Juan March

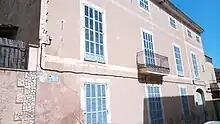
March's home in Santa Margalida, gifted to him after marrying Leonor Servera in 1916

Juan March married Leonor Servera (1887–1957). They had two children: Juan March Servera (Palma de Mallorca, 1906 – Madrid, 1973) and Bartolome March (Palma de Mallorca, 1917 – Paris, 1998).